Livonian Chronicle of Henry

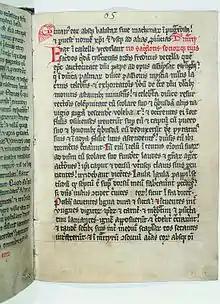
A page from a copy of the Henry of Latvia manuscript

The Livonian Chronicle of Henry is a Latin narrative of events in Livonia (roughly corresponding to today's Estonia and Latvia) and surrounding areas from 1180 to 1227. It was written by a priest named Henry. Apart from some references in "" – a patriotic work by the 12th-century Danish historian Saxo Grammaticus – and few mentions in the "Primary Chronicle" compiled in Kievan Rus', the Chronicle of Henry is the oldest known written document about the history of Estonia and Latvia.